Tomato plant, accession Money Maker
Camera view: vertical (180 deg); turntable rotation: 270 degrees
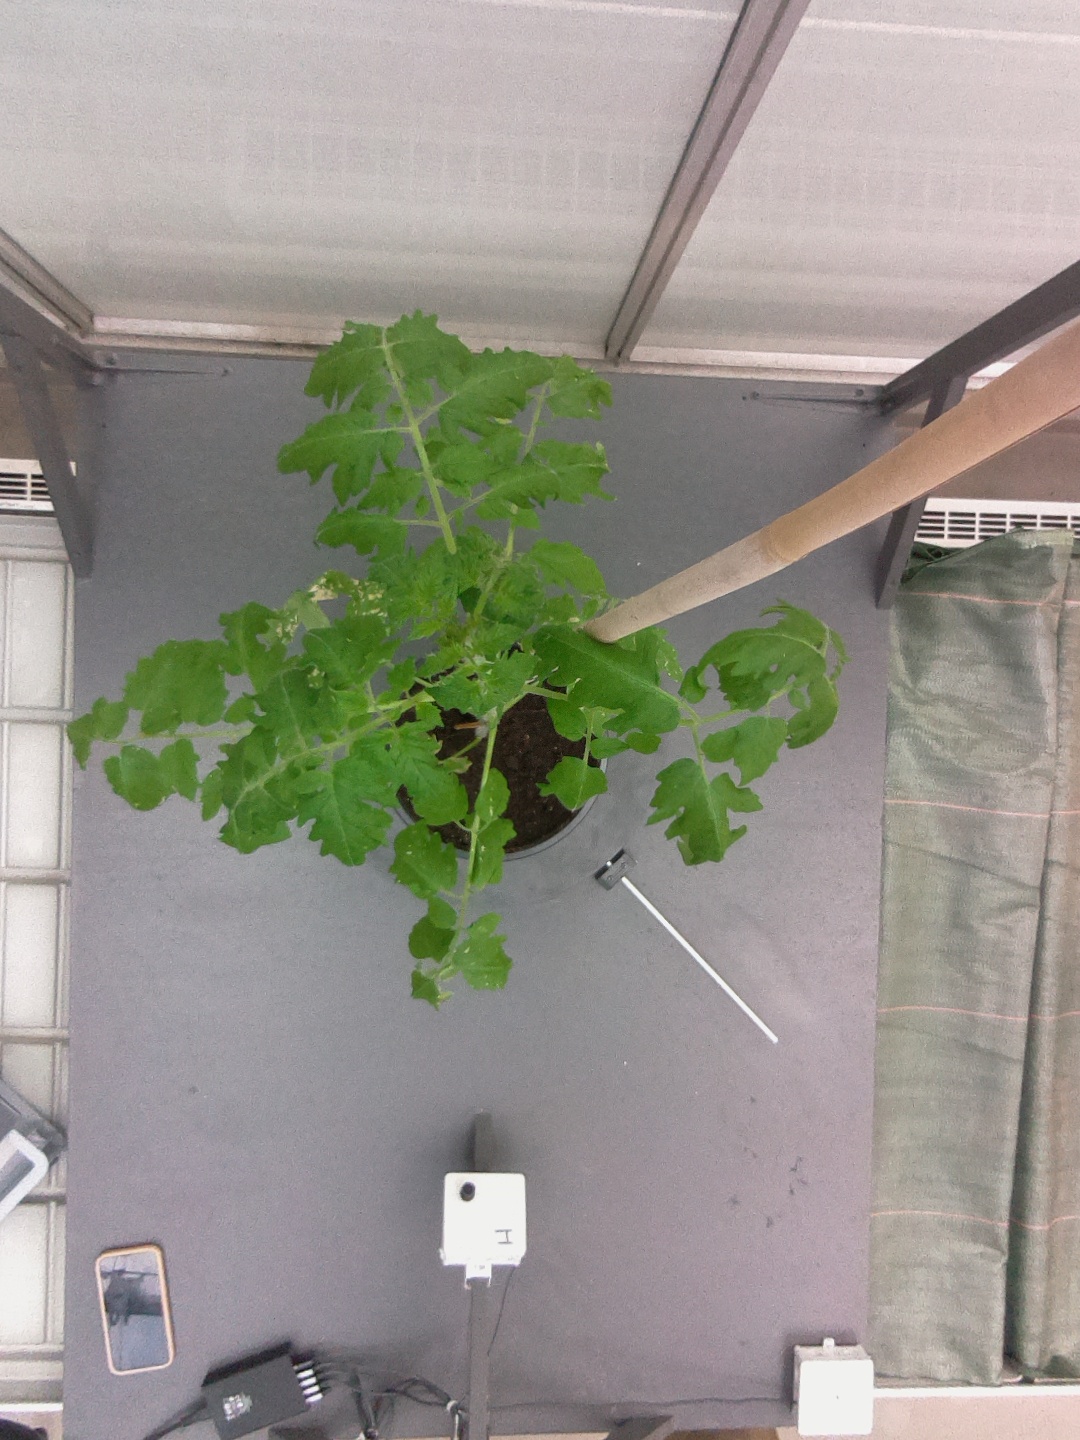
BBCH growth stage 53: 3 inflorescences visible